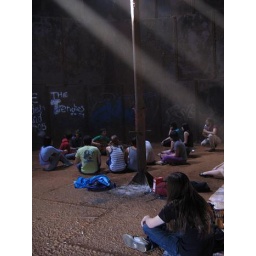
inside the water tower with sunlight beaming inPhoto by Hoshwa!